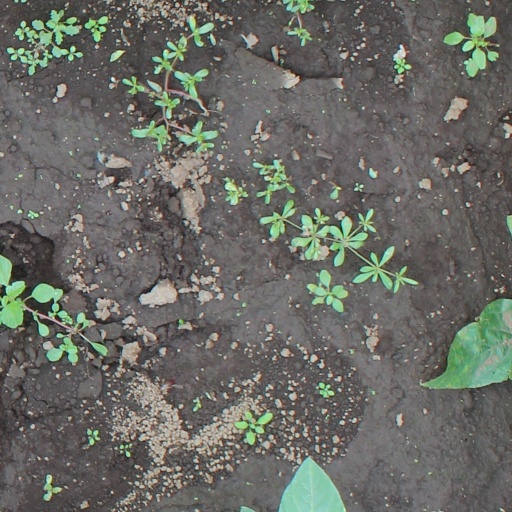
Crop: soybean